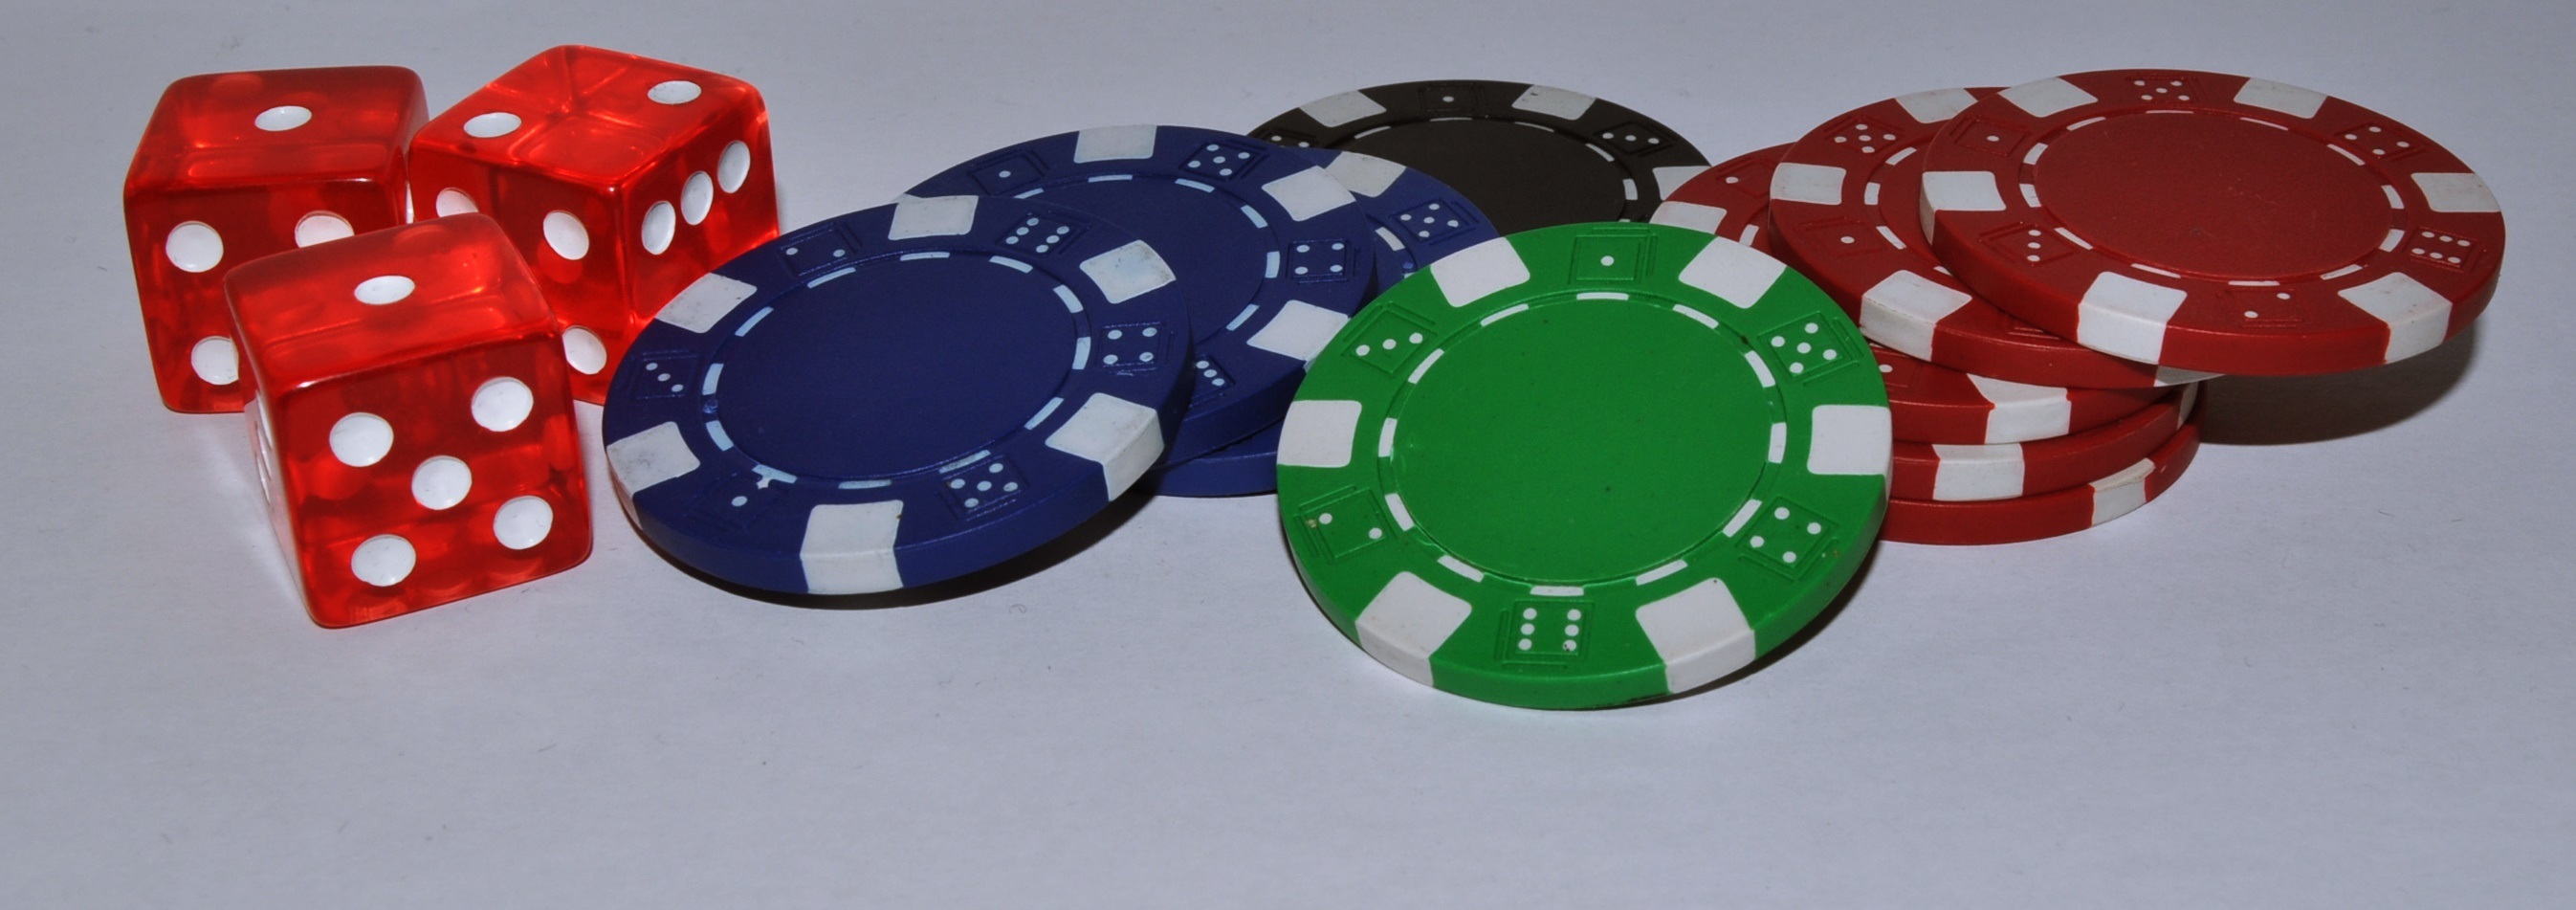
play, recreation, board game, circle, sports, ball, cube, casino, gambling, games, dice, chips, dice game, indoor games and sports, tabletop game